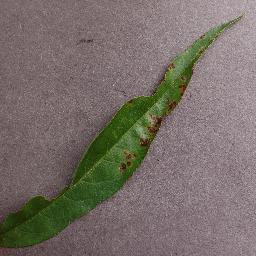
Label: Peach___Bacterial_spot